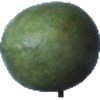
Label: mango